A Composer's Guide to Game Music

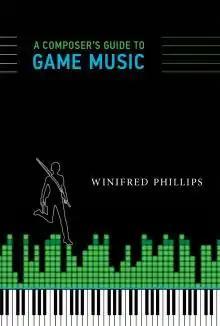

A Composer's Guide to Game Music is a 2014 book written by Winifred Phillips, a video game composer with over 11 years experience creating music for such games as "", "God of War" and multiple games in the "LittleBigPlanet" franchise. Through the use of autobiographical anecdotes, scholarly discussion and practical advice, Phillips explores the creative and technical process of composing music for video games. The book was published by The MIT Press on February 14, 2014. The book has received many positive reviews and has won multiple awards.